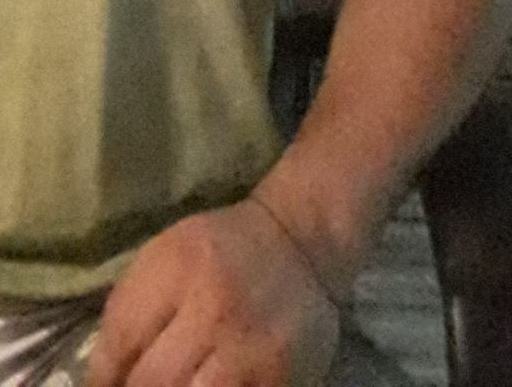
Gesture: no_gesture